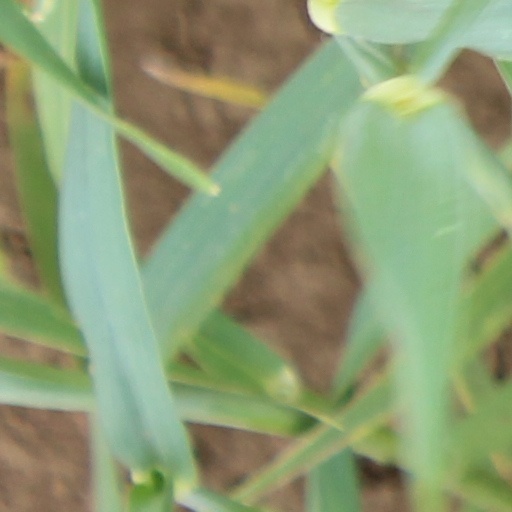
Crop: wheat